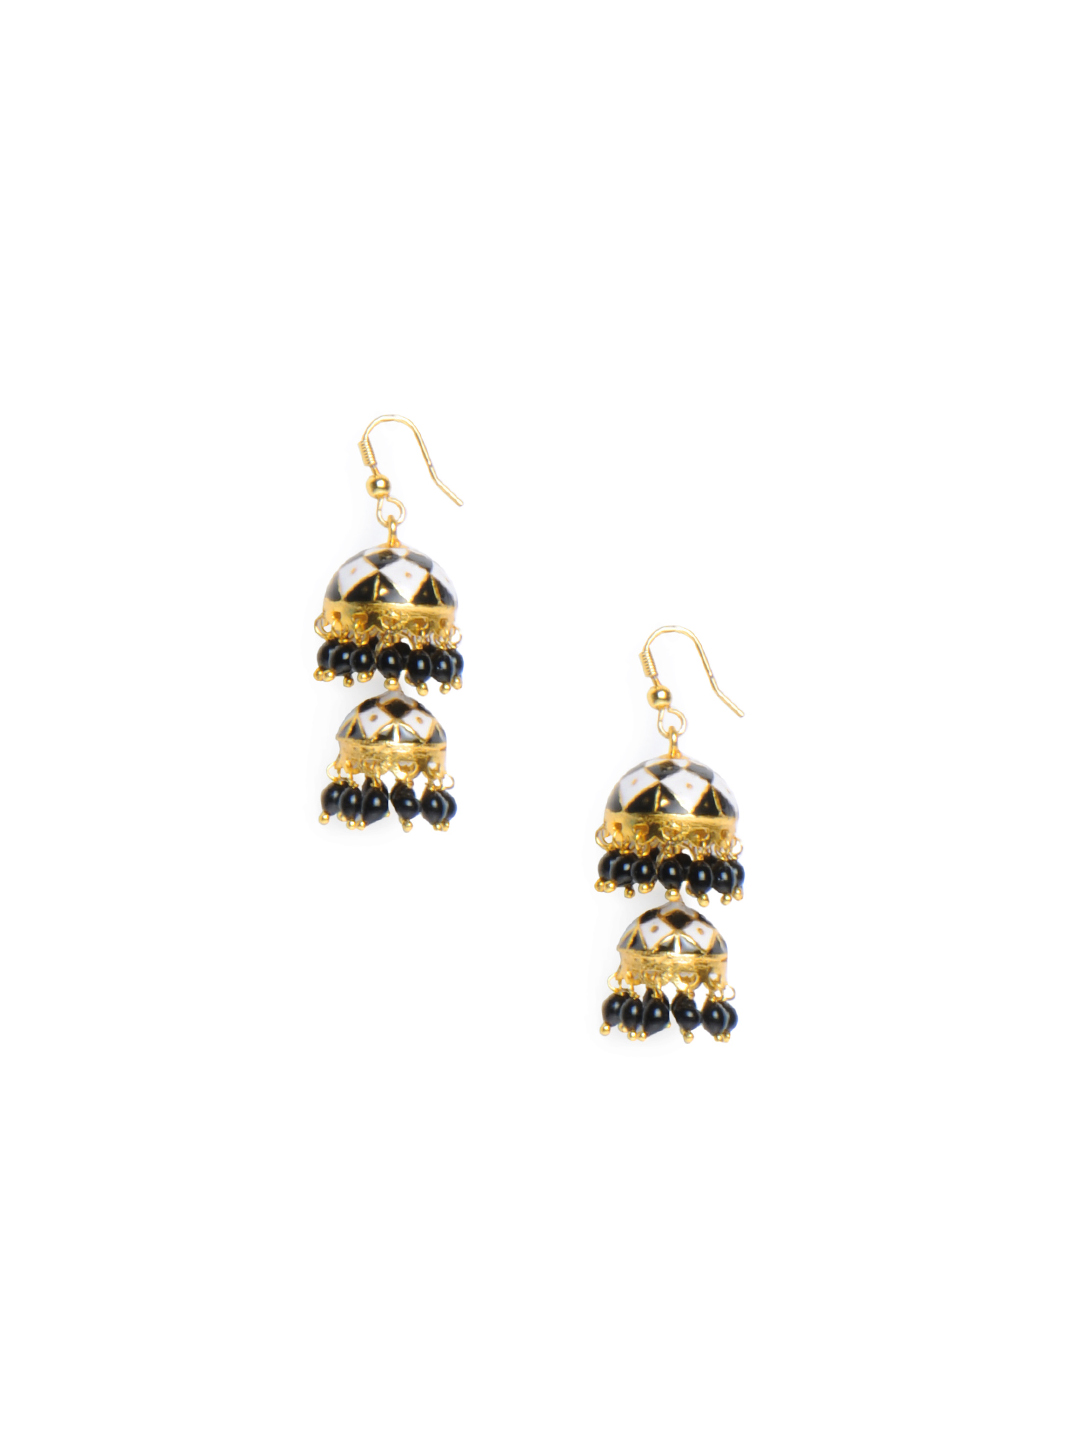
Adrika Black Earrings
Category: Accessories / Jewellery / Earrings
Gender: Women
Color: Black
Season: Fall 2012
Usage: Casual